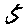
Label: 5